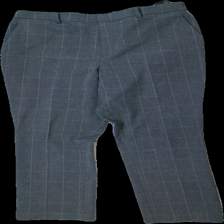
View: front
Type: Trousers
Category: Ladies
Brand: Not in the list
Brand text on label: Uniqlo
Colors: Grey
Material: 67% polyester, 29% viscose, 4% elastane
Cut: Regular
Season: All
Price range: 50-100
Recommended usage: Reuse